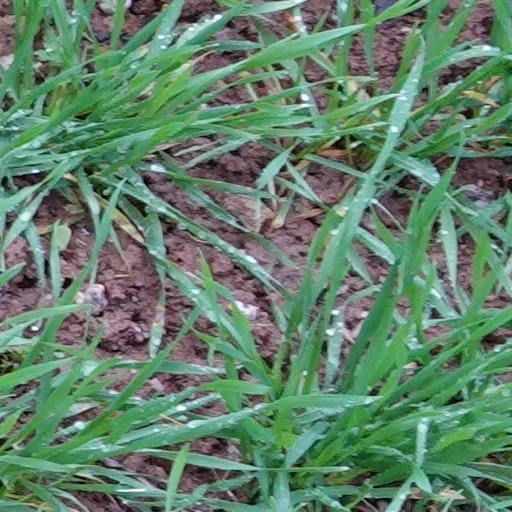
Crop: wheat